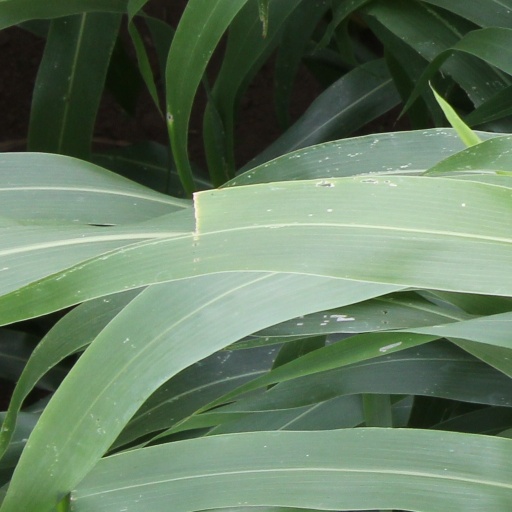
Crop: sorghum